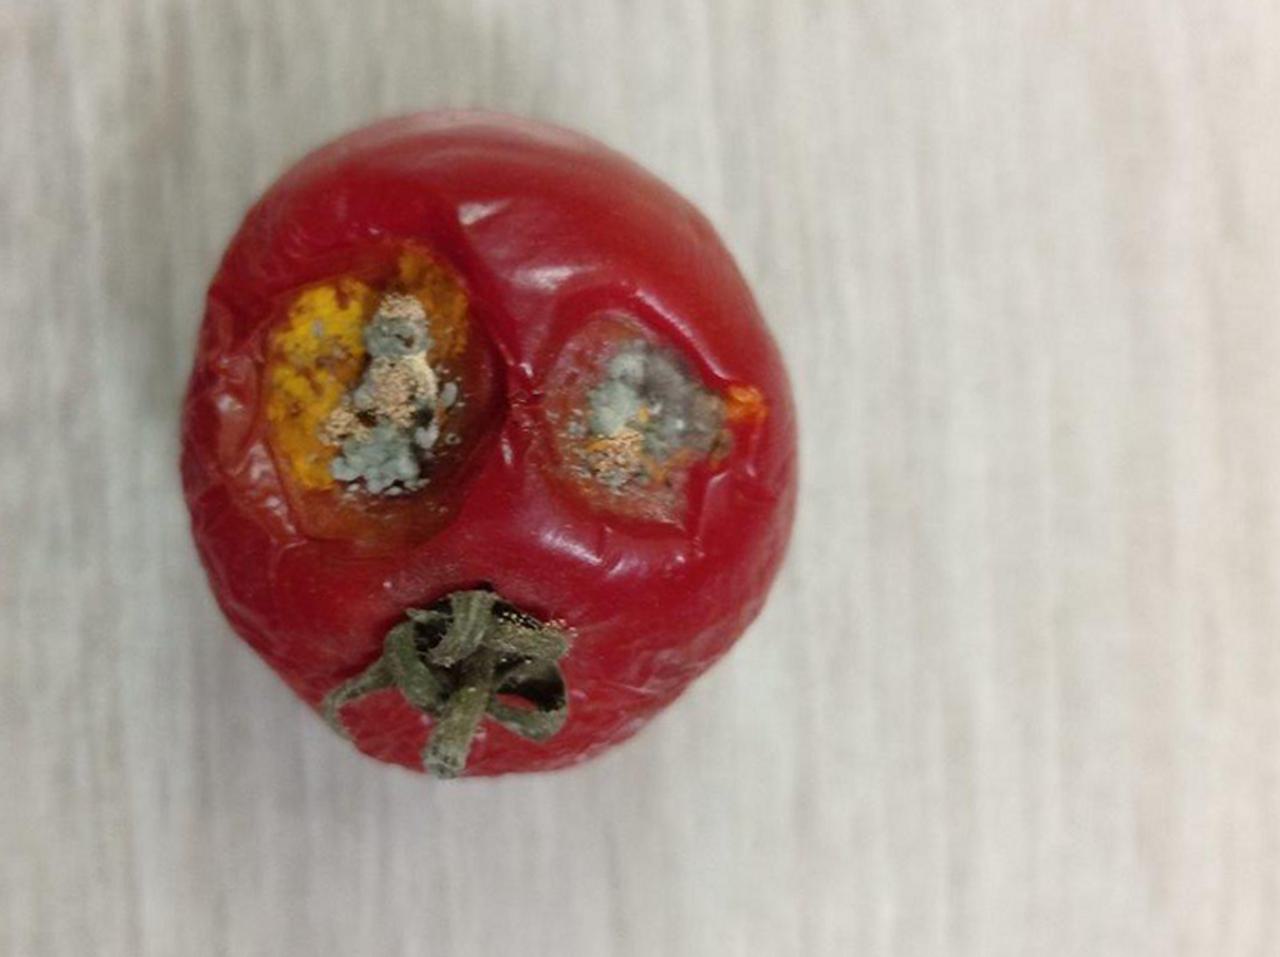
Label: Rotten